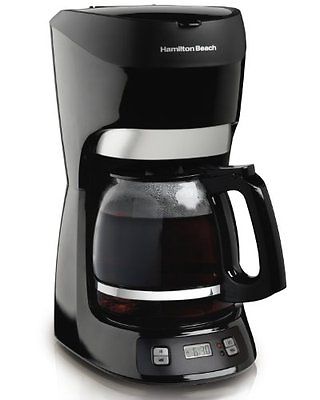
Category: coffee maker